Jutta Speidel

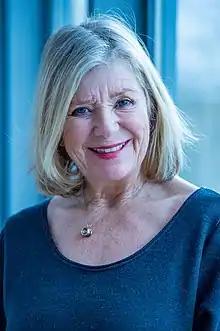
Speidel in 2019

She had her first television role at the age of 15. Jutta Speidel appeared in "Schulmadchen Report 1" (1970), which was directed by Ernst Hofbauer and produced by Wolf C. Hartwig. She acted mainly in German television series and TV films like "Rivalen der Rennbahn". She is remembered for playing several roles in the very popular TV series "Derrick".